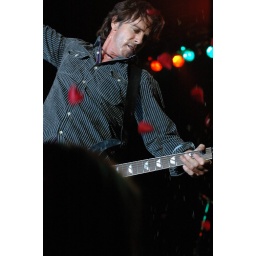
Rick Springfield. Smashing roses against his guitar